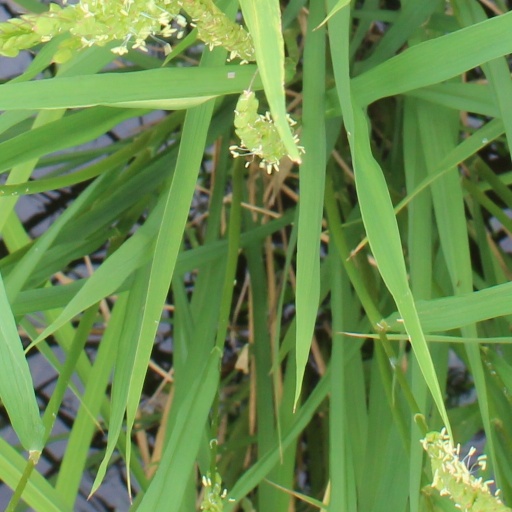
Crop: rice